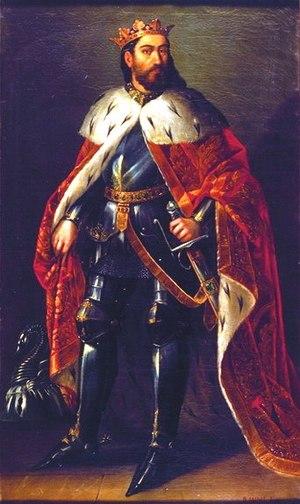
Manuel Aguirre y Monsalbe est un peintre espanol du XIXᵉ siècle qui a vécu en Aragon. Il a été l'élève de Vicente López y Portaña. En 1846, il est devenu professeur à l'Académie Saint Louis à Saragosse. Il a peint une série de portraits de Rois d'Aragon pour le Casino de cette ville. Ces portraits appartiennent aujourd'hui à la Diputación Provincial de Zaragoza.
Cette page dresse une liste de personnalités nées au cours de l'année 1208 :